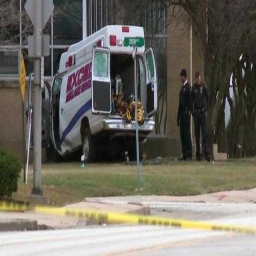
Label: ambulance